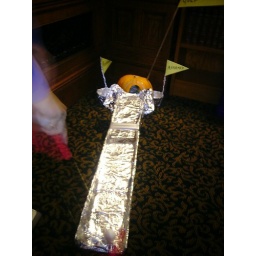
Hitting a hole in one through Stephanie's pumpkin sent your ball into either the &amp;quot;affirmed&amp;quot; or the &amp;quot;reversed&amp;quot; cup